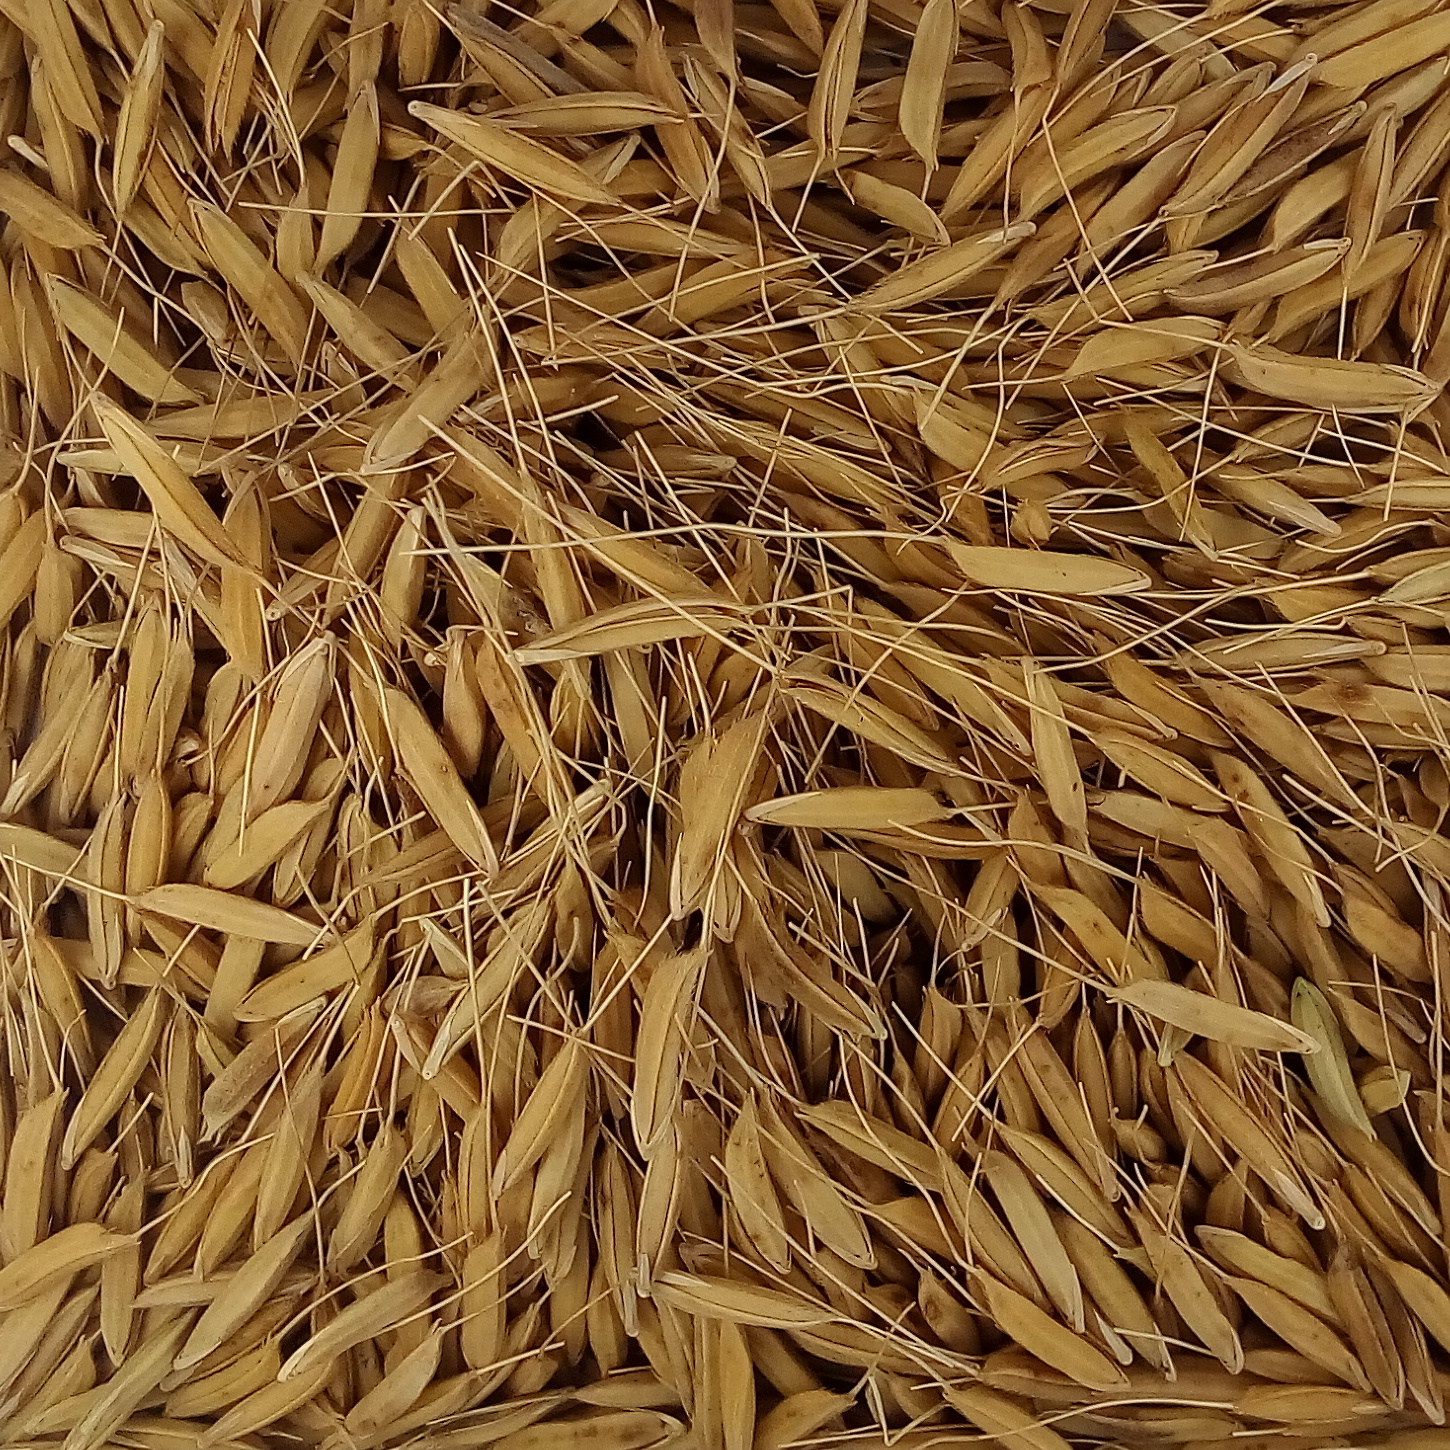
Rice seed variety: PB_6